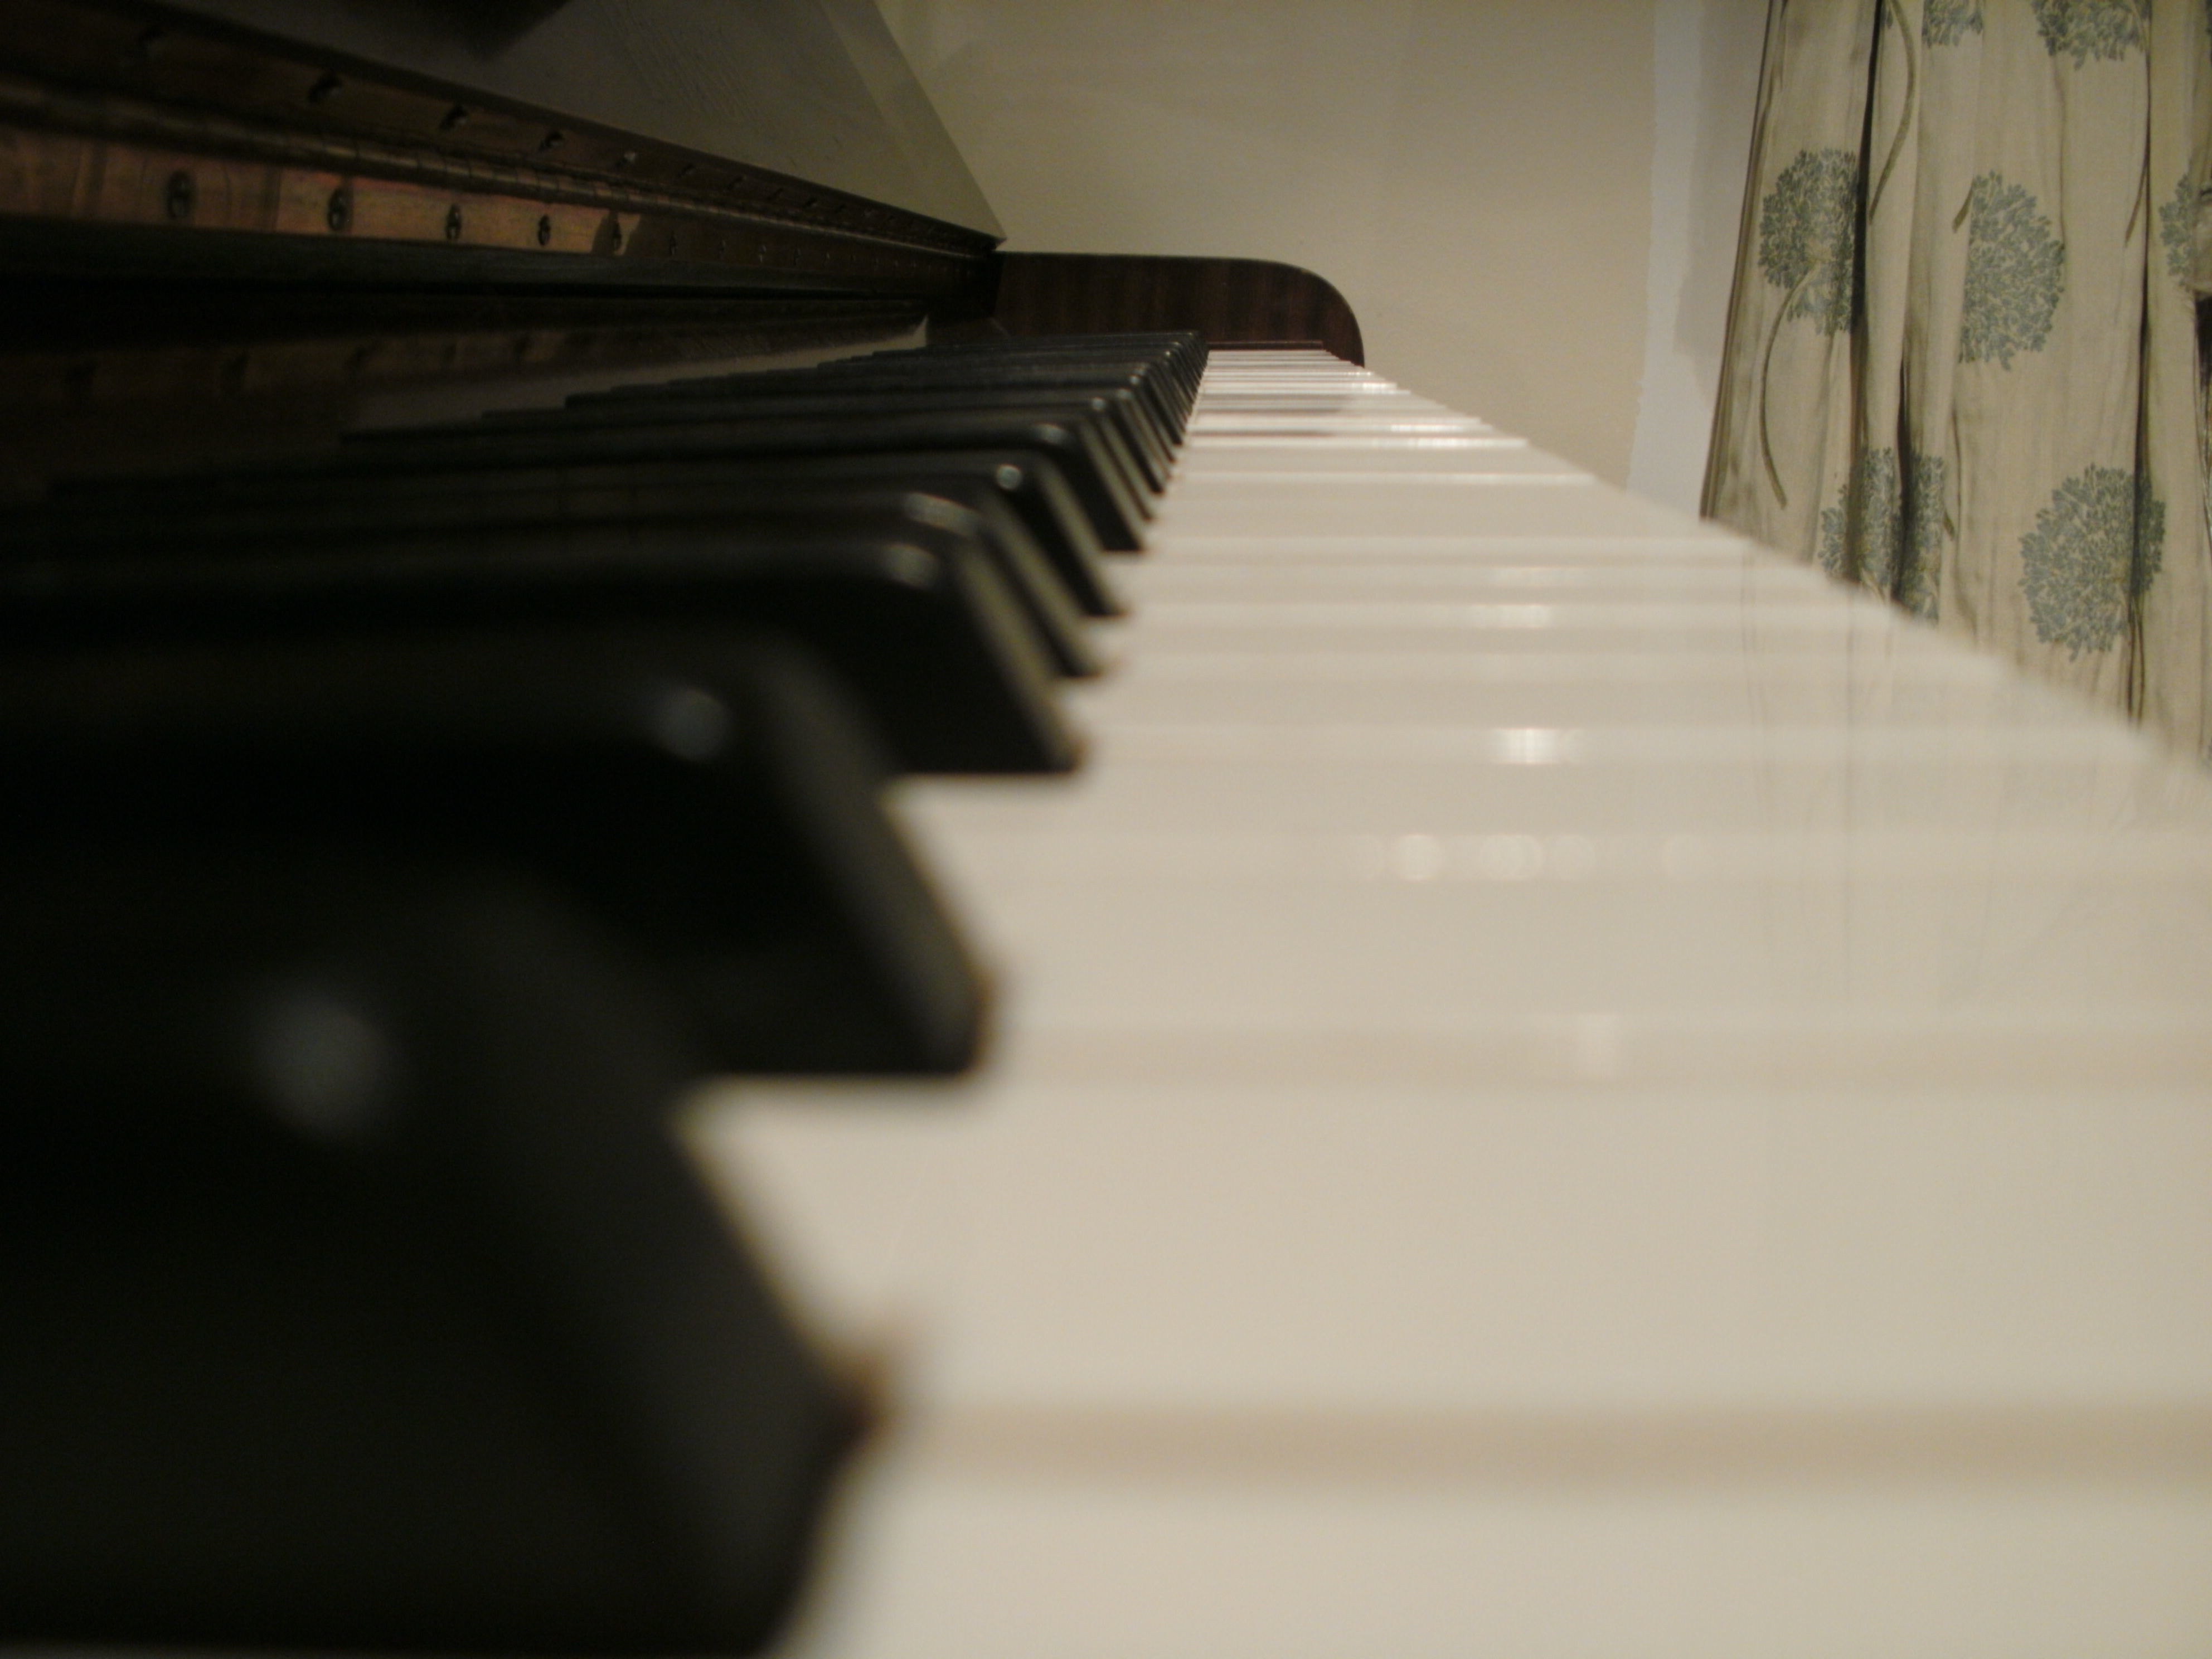
keyboard, technology, white, piano, black, musical instrument, close up, pianist, string instrument, digital piano, electronic device, musical keyboard, computer component, electronic instrument, electric piano, player piano, fortepiano